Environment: real
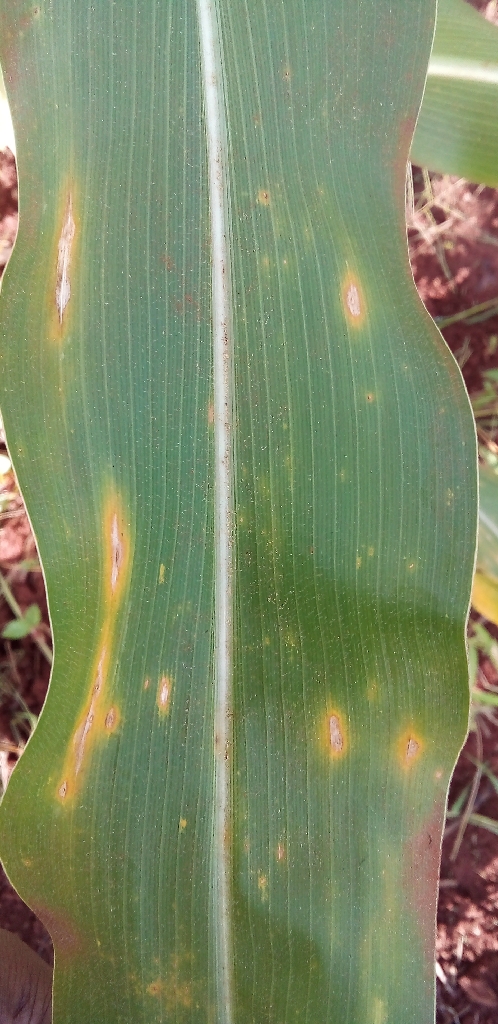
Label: northern_corn_leaf_blight